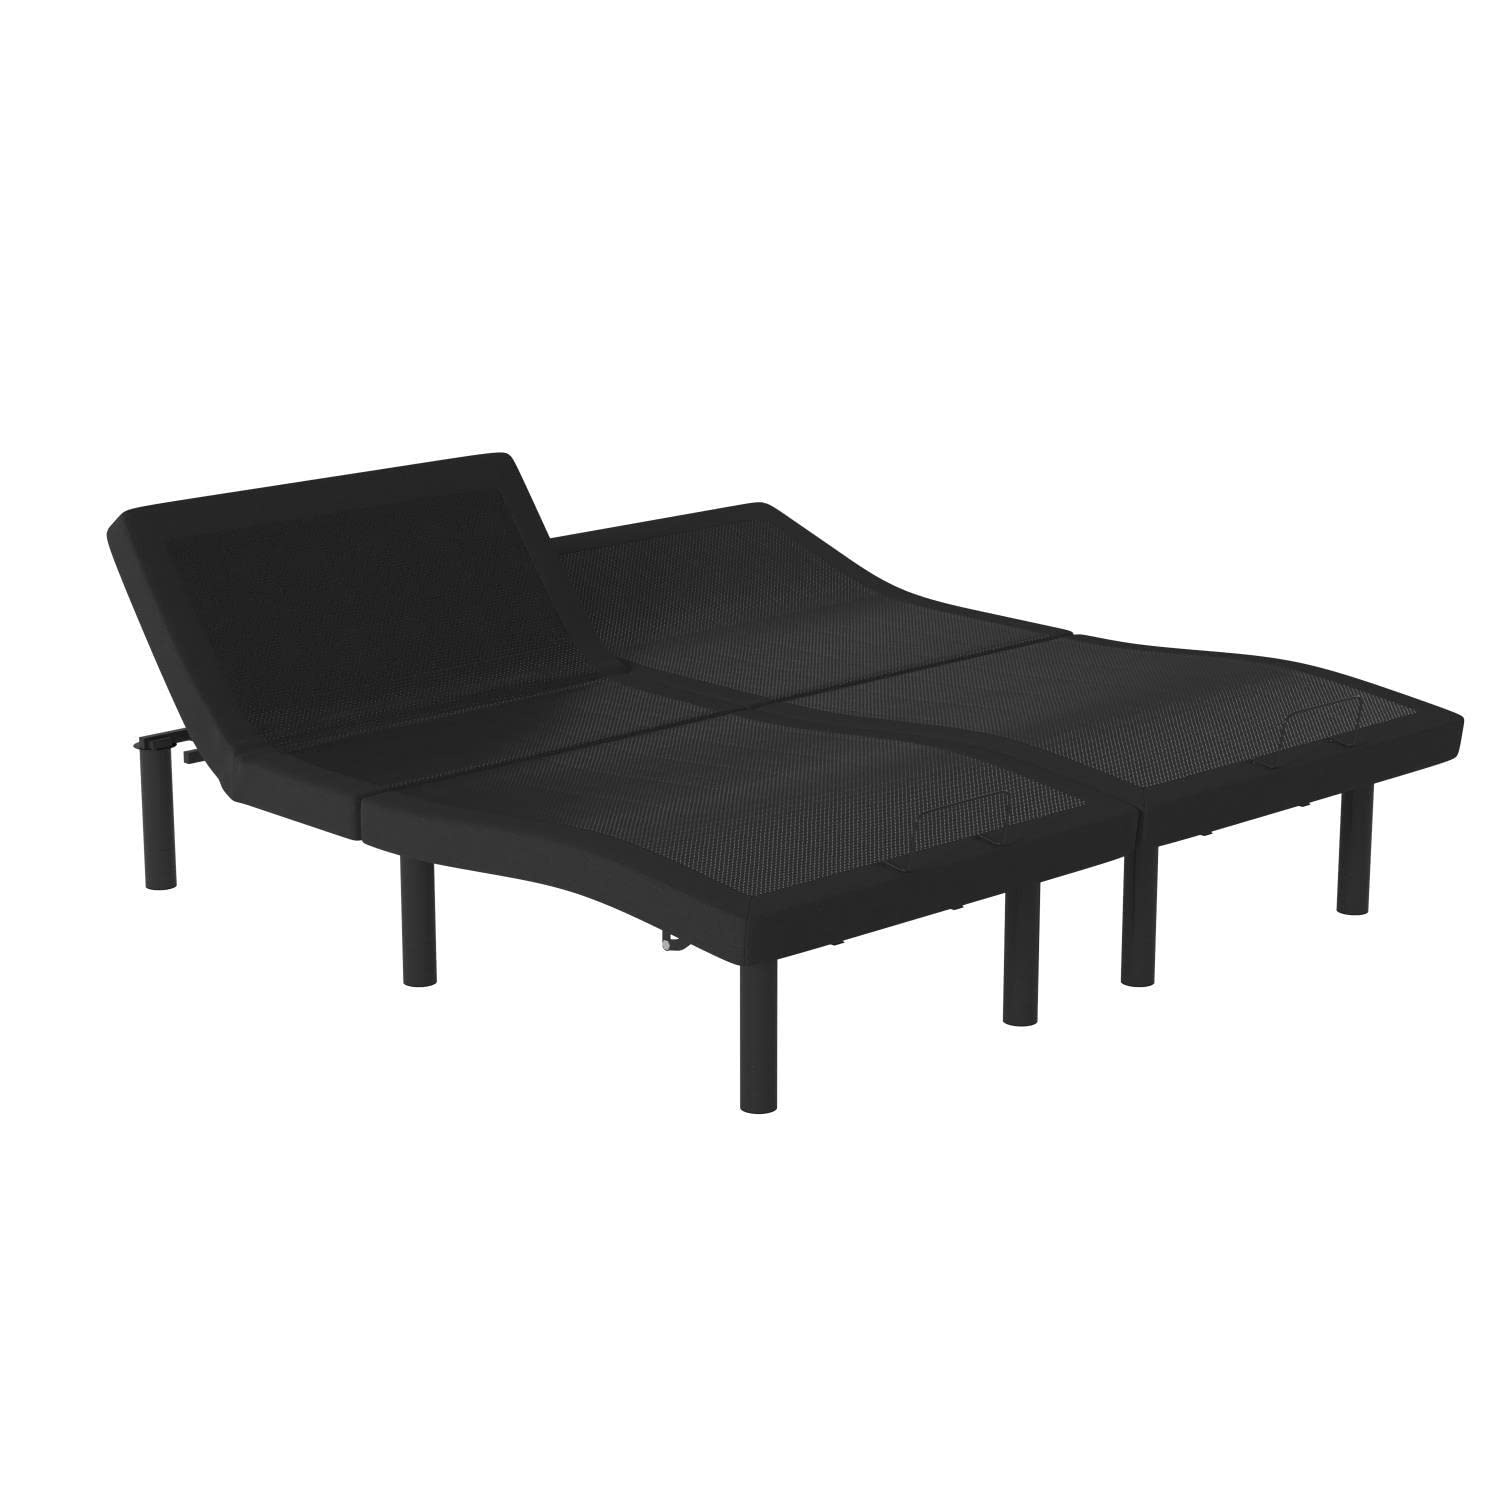
Flash Furniture Selene Adjustable Bed Base-Black Anti-Skid Upholstery-Height Adjustable Legs-Programmable Wireless Remote-Independent Head/Foot Incline-Split King
Custom comfort is now within reach with this motorized, adjustable bed base available in twin XL, full, and queen as well as a split king that requires 2 twin XL mattresses and can be synced to a single remote or remain separate for individual customization.The wireless remote has anti-snore and zero gravity options already preset or you can raise the headboard from 0 - 57 and the footboard from 0 - 40 independently to find that oh so cozy spot that may elude you in a normal bed. Once you find your perfect elevation, press the memory button to retain that prime sleep position. An integrated flashlight illuminates your room with the push of a button so you never have to fumble in the dark again. Boasting a durable steel frame and wooden decking, upholstered with anti-skid cloth, the adjustable base acts like a platform bed and does not require a box spring or other type of foundation while the retention rail at the foot keeps your mattress securely in place. All sizes of this bed frame hold up to 800 lbs. static weight and feature adjustable legs for 3 different height options. Assembly takes less than 30 minutes with the included step-by-step illustrated instructions so you can be living your best sleep in no time.
Brand: Flash Furniture
Category: Furniture > Beds & Accessories > Mattress Foundations > Adjustable Bases